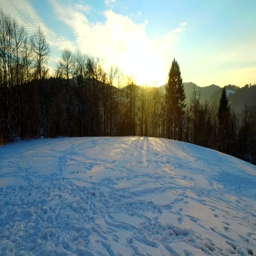
sun setting down above winter landscape , above forests and meadow with footsteps .